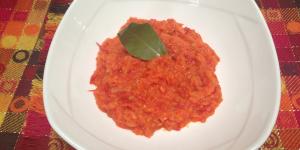
salsa de tomate casera